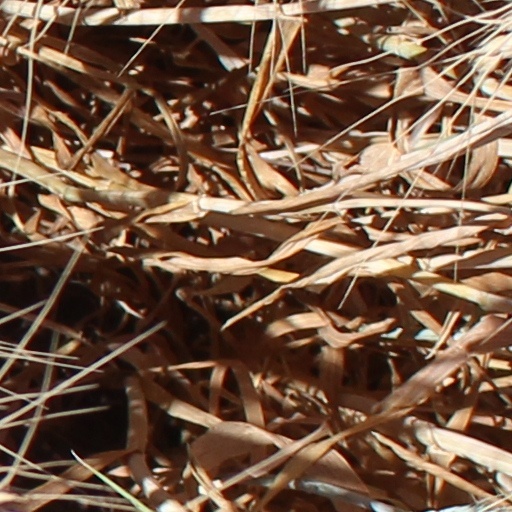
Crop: wheat